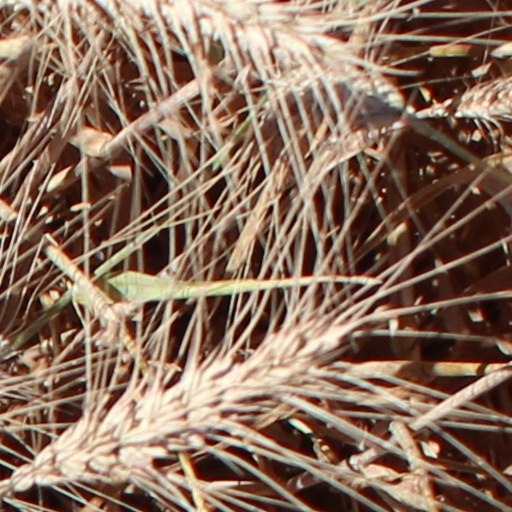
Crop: wheat